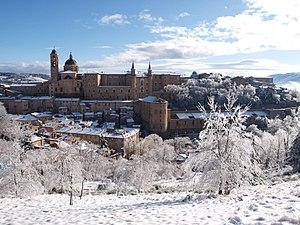
Les Marches sont une région d'Italie centrale dont le siège se situe dans la Ville portuaire d'Ancône, et qui compte 1,528 210 millions d'habitants sur 9 401,38 km² au 30 avril 2018.